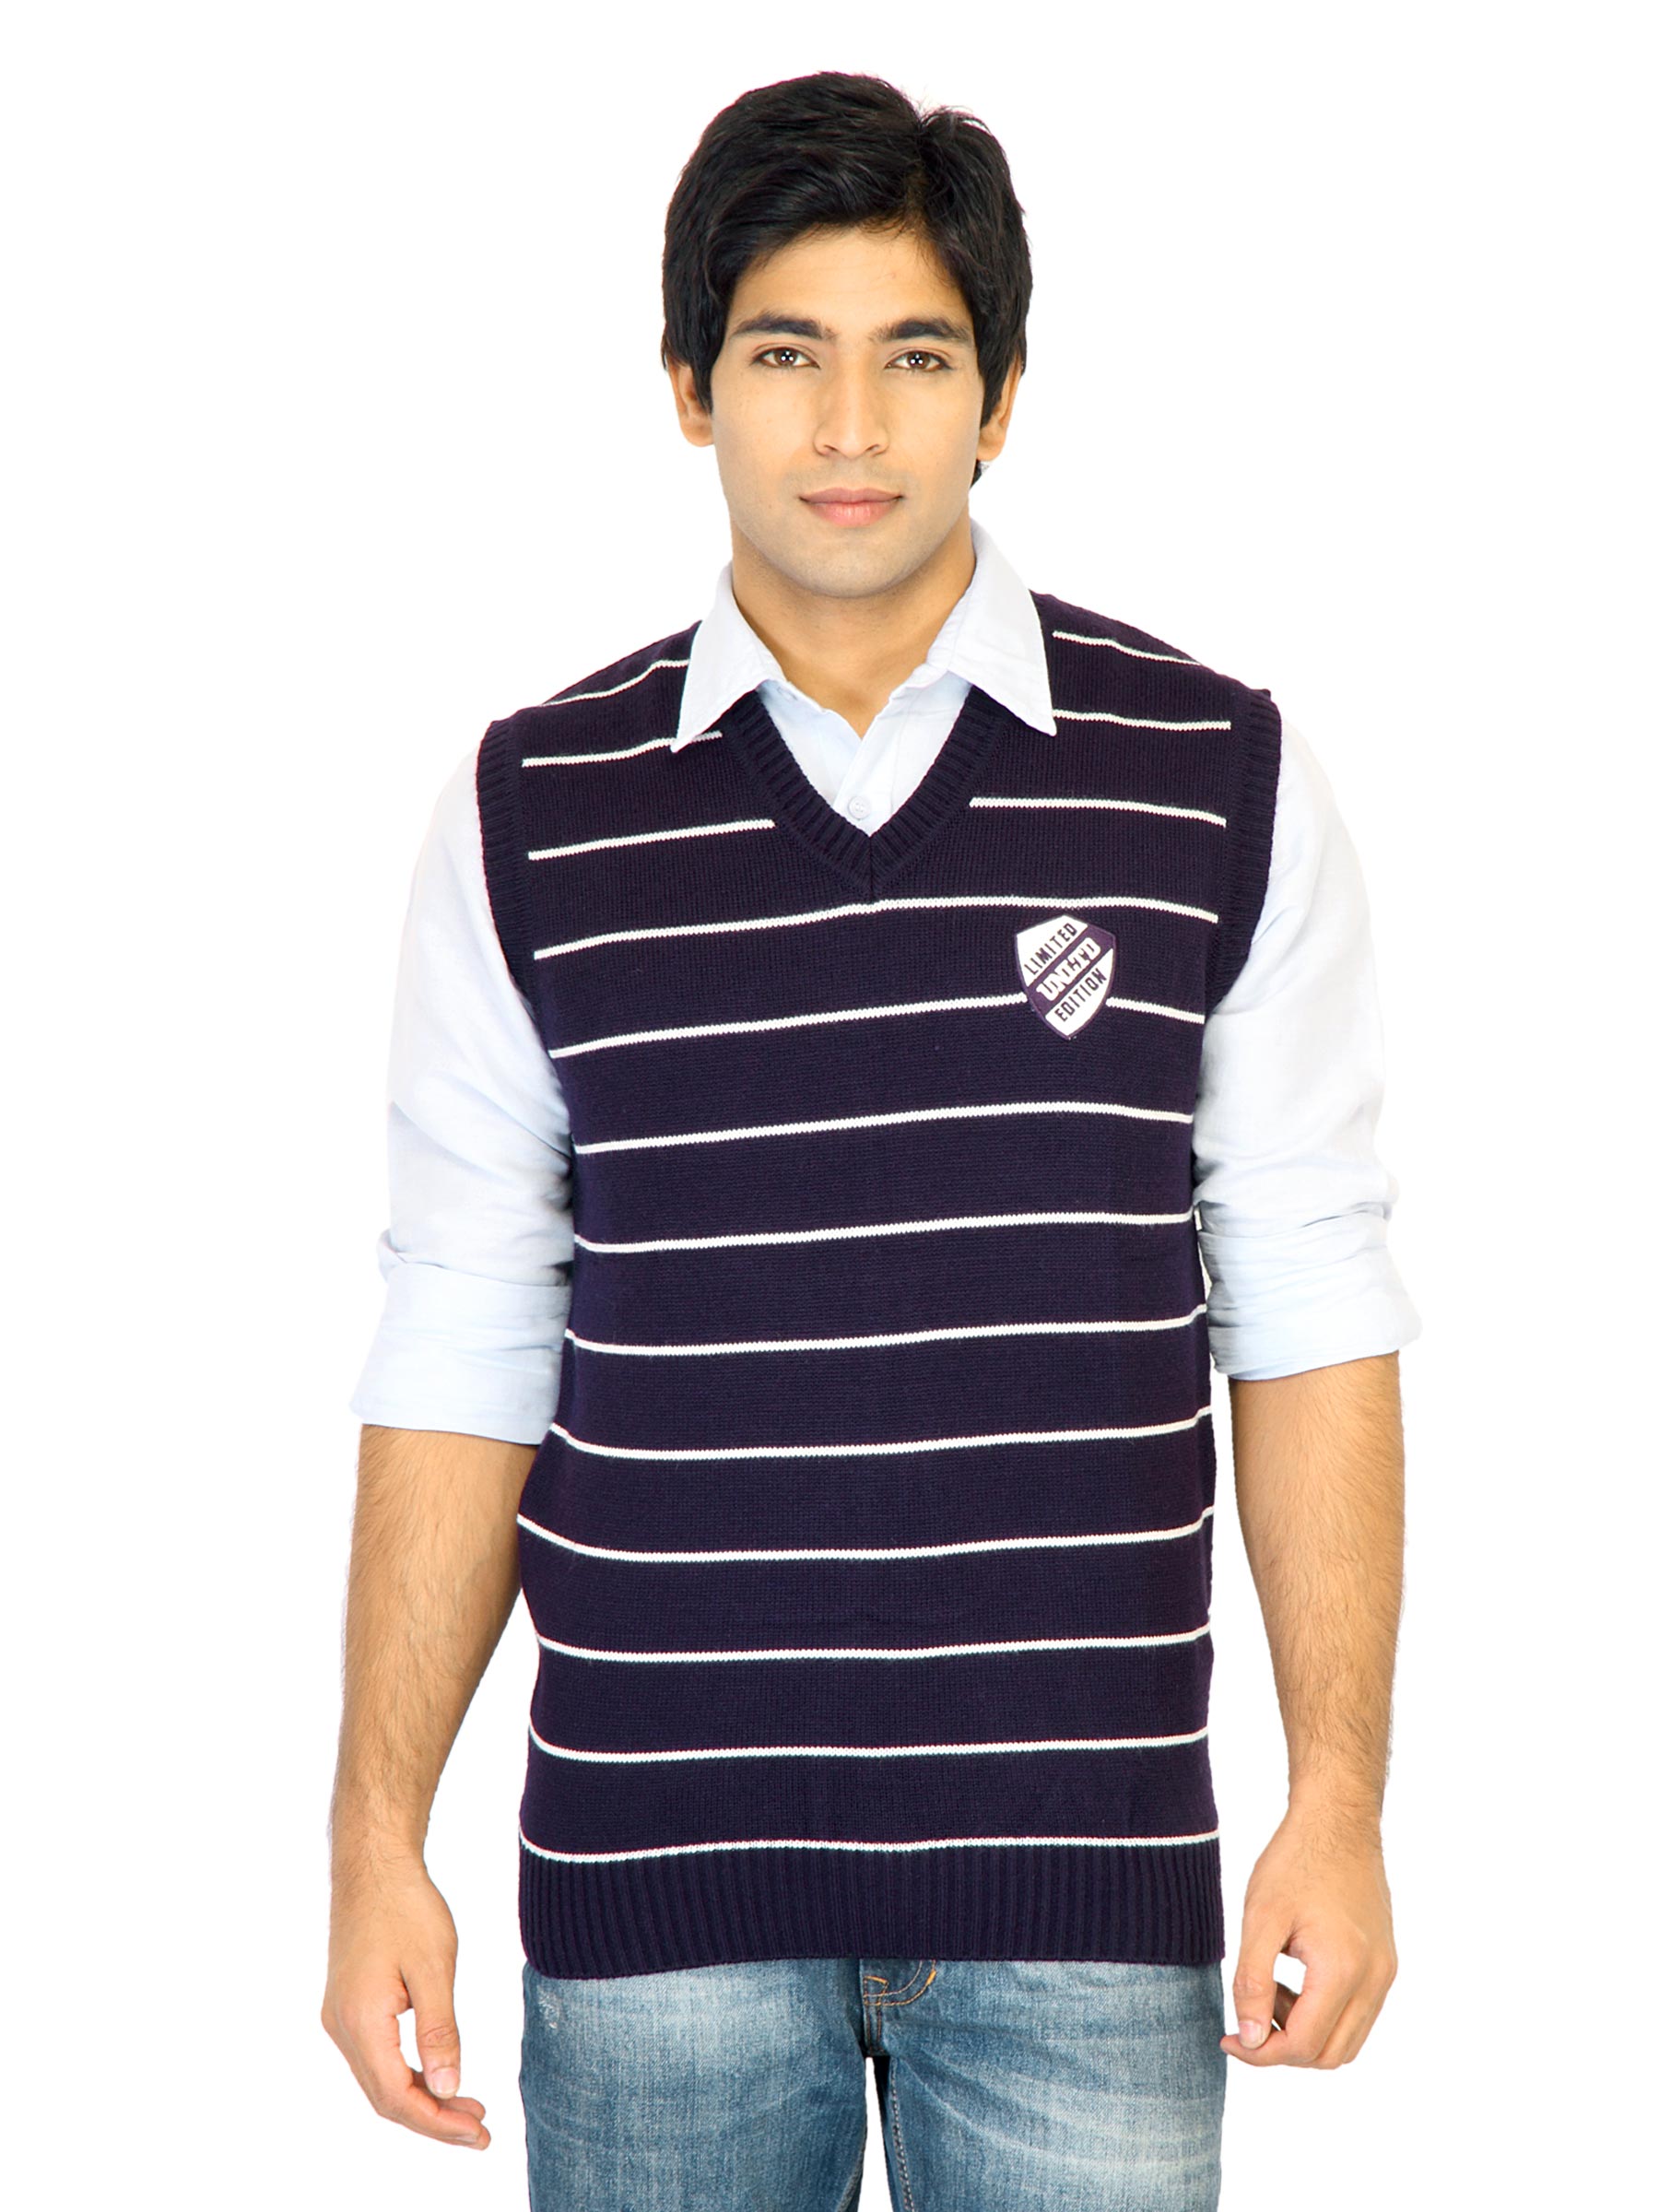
Indigo Nation Men Stripes Purple Sweaters
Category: Apparel / Topwear / Sweaters
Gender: Men
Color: Purple
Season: Fall 2011
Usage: Casual